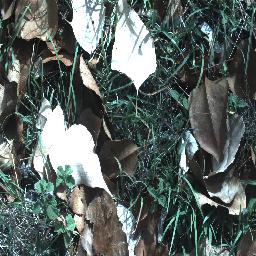
Label: negative